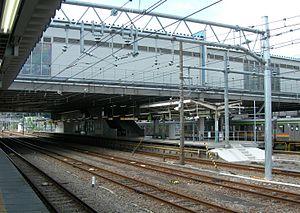
La gare de Haijima est une gare de la ville d'Akishima dans la préfecture de Tokyo au Japon. Elle est exploitée par les compagnies JR East et Seibu.